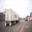
Label: truck